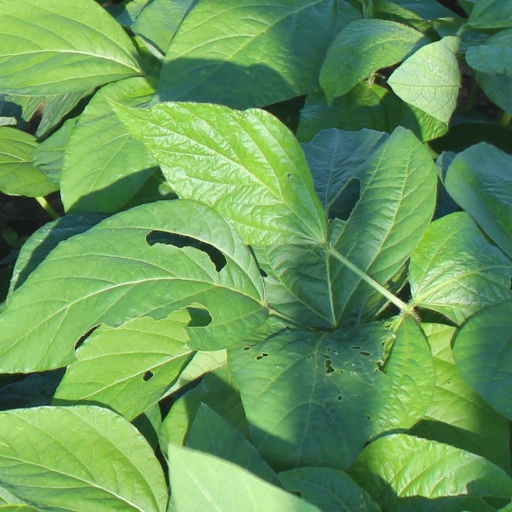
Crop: soybean